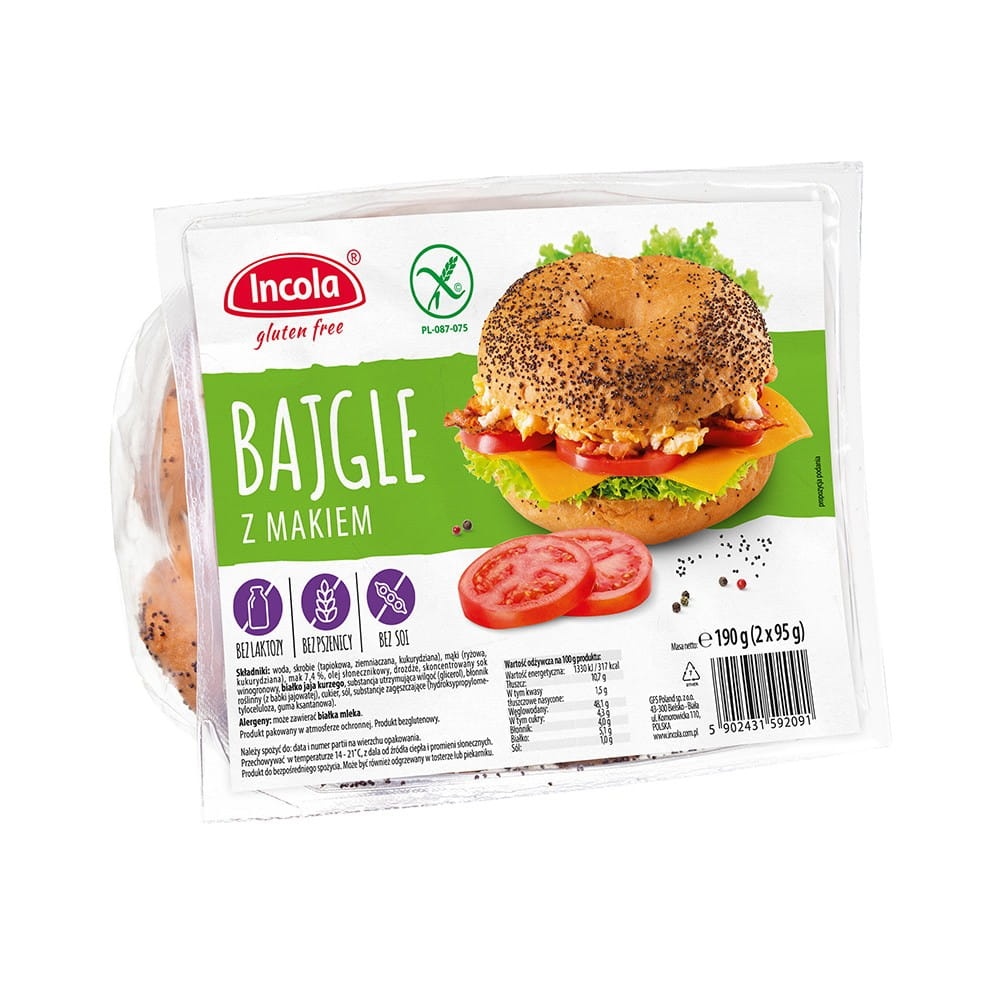
Glutenfreie Bagels mit Mohn 190 g GFS POLAND
Glutenfreie Mohn-Bagels sind beliebte Donut-Brötchen. Der Bagel ist innen weich und fluffig und oben mit Mohn bestreut. In Kombination mit Ihren Lieblings ZUTATEN ist es perfekt für Frühstück, Mittagessen oder ein schnelles Mittagessen. Produkte der Marke Incola haben ein glutenfreies Zertifikat (gekreuzte Ohren), das vom Europäischen Lizenzierungssystem ausgestellt wurde.
Brand: GFS POLAND
Category: Food, Beverages & Tobacco > Food Items > Bakery > Bagels